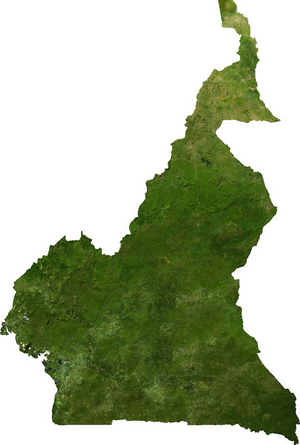
Le Cameroun, en forme longue la république du Cameroun, est un pays d'Afrique centrale, situé entre le Nigéria au nord-nord-ouest, le Tchad au nord-nord-est, la République centrafricaine à l'est, la république du Congo au sud-est, le Gabon au sud, la Guinée équatoriale au sud-ouest et le golfe de Guinée au sud-ouest. Les langues officielles sont le français et l'anglais pour un pays qui compte une multitude de langues locales.
L'environnement au Cameroun est l'environnement du pays Cameroun, pays d'Afrique.